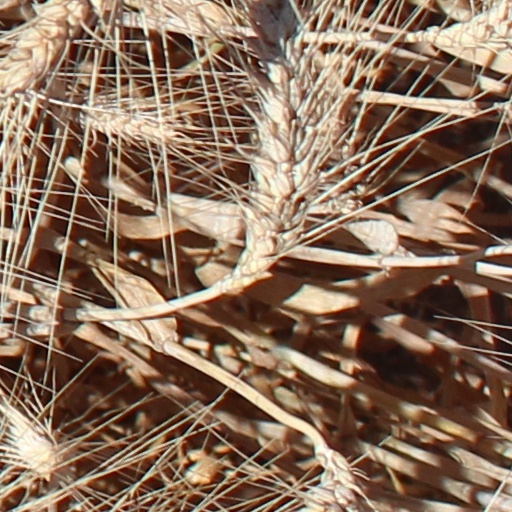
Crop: wheat